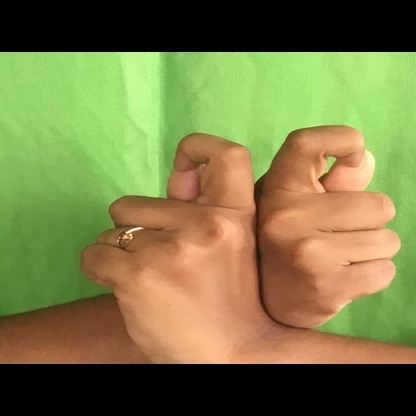
Mudra: Berunda